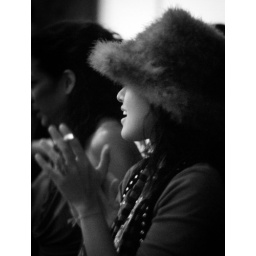
girl in the hat